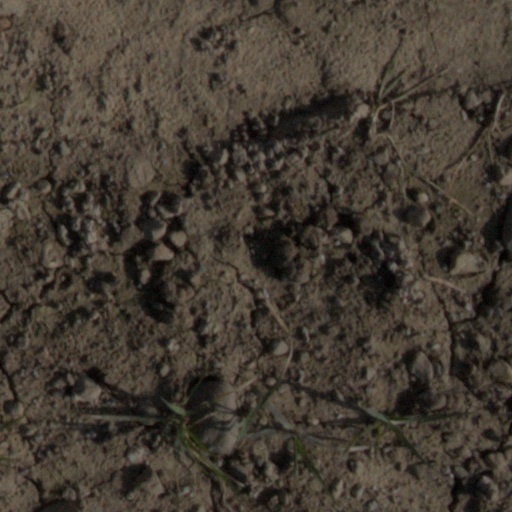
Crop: wheat